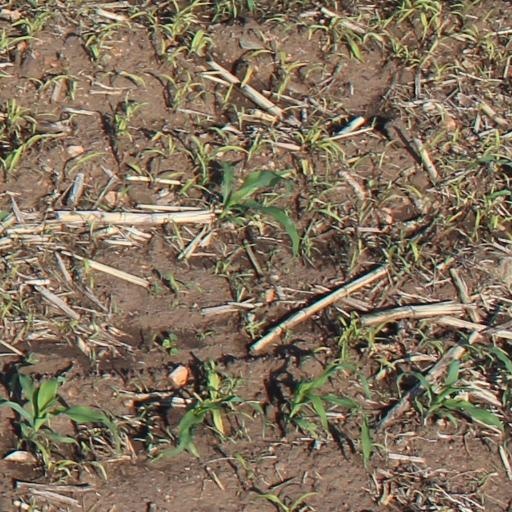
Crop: maize; corn